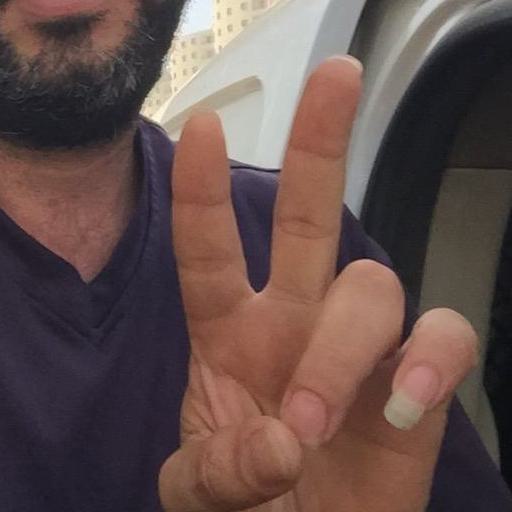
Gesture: peace